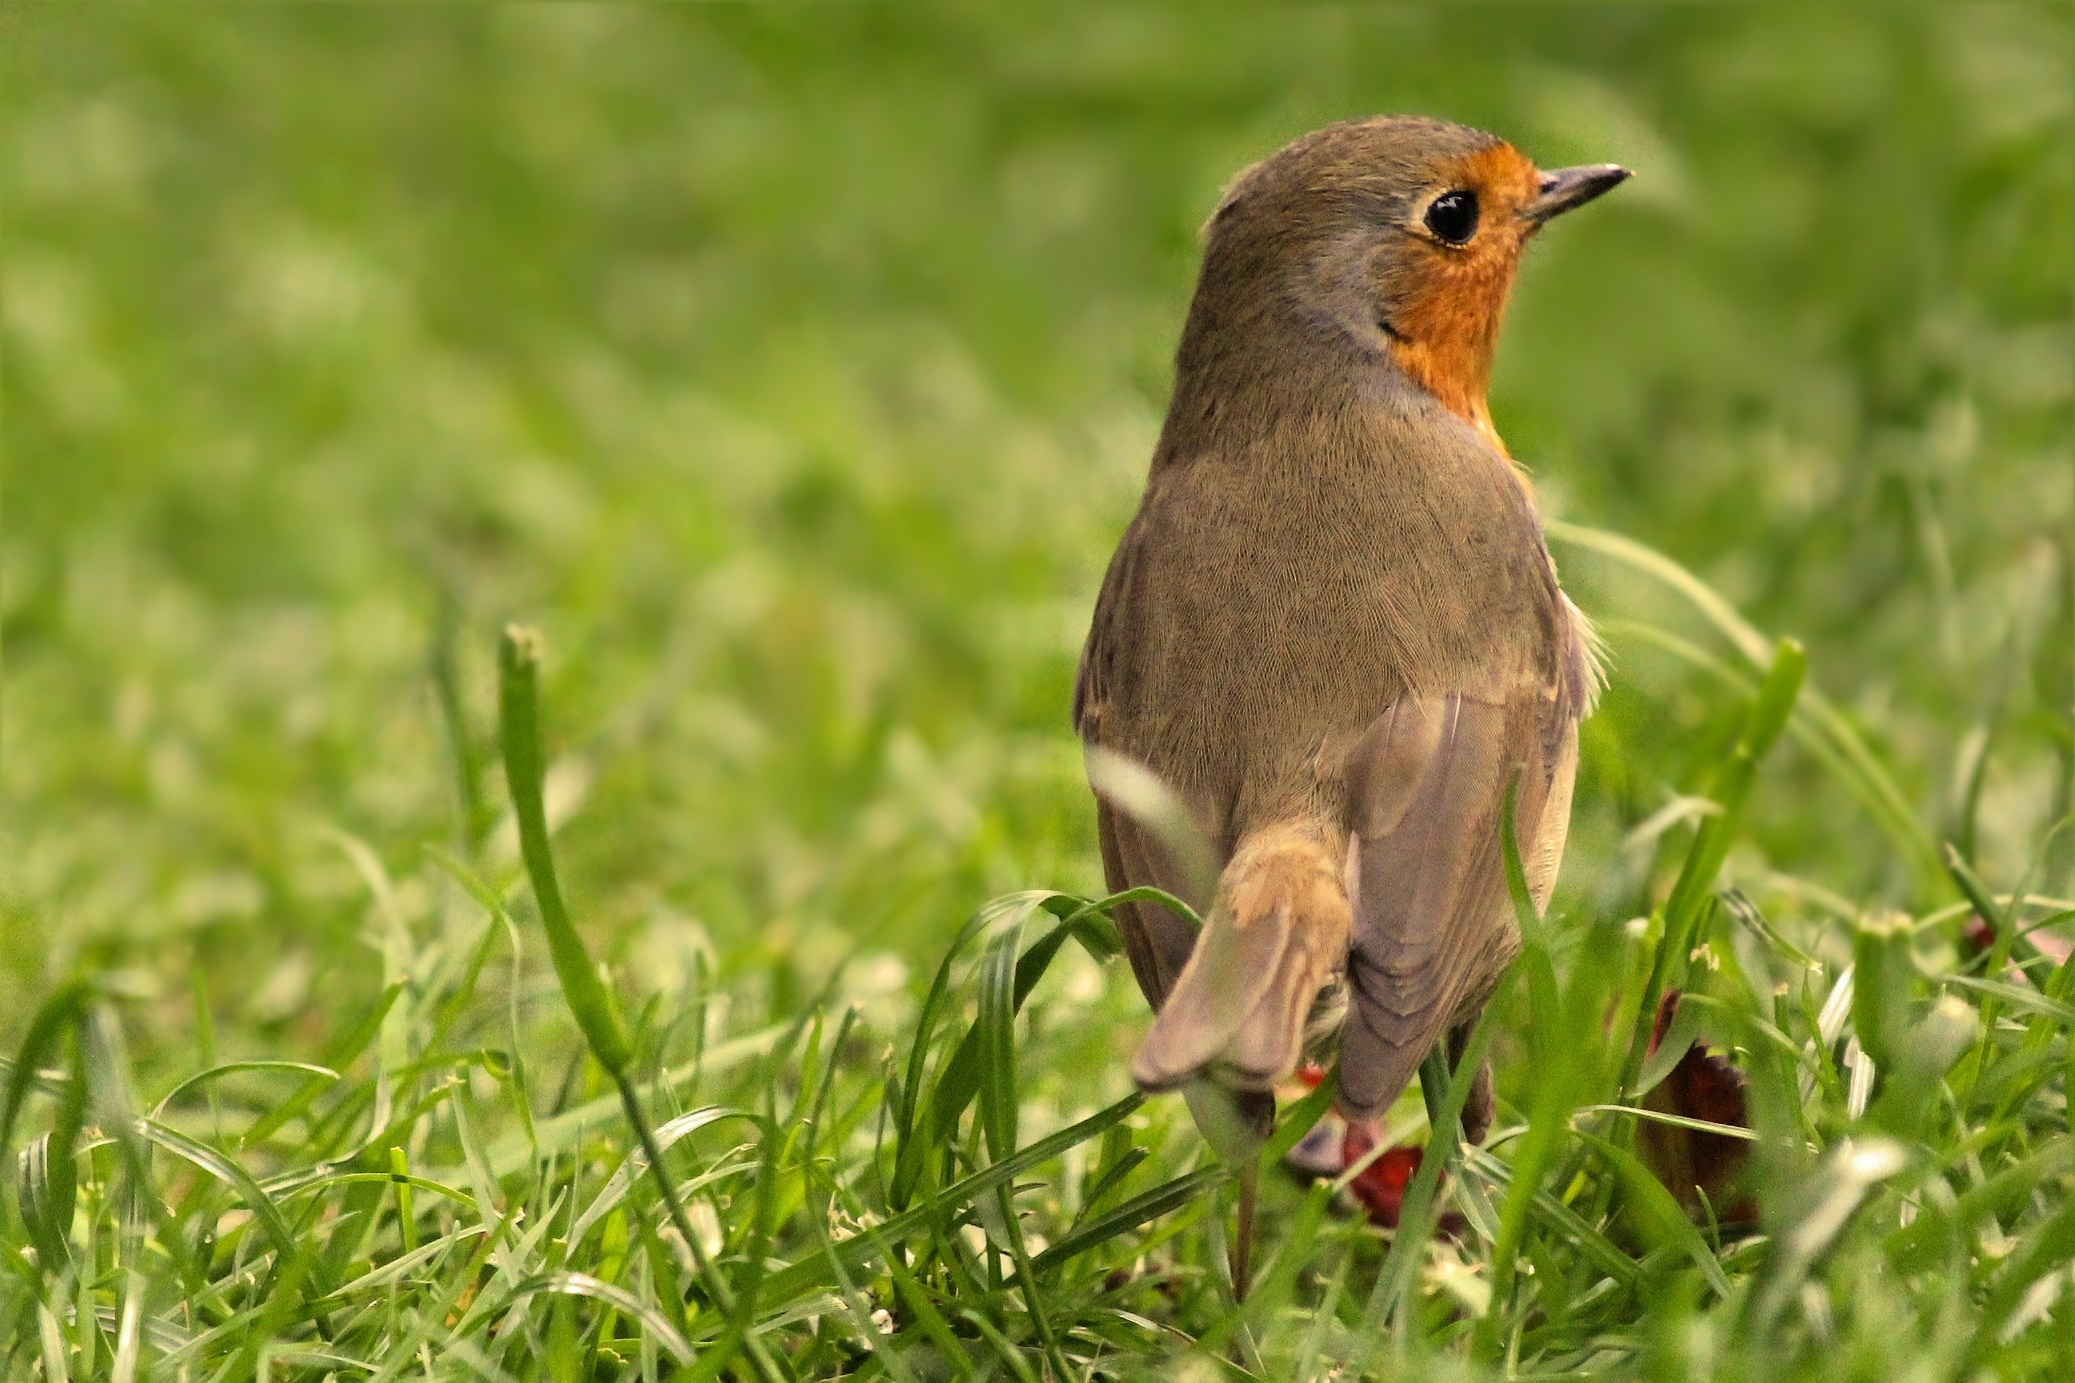
branch, bird, prairie, wildlife, beak, garden, robin, fauna, vertebrate, finch, blackbird, foraging, young animal, old world flycatcher, perching bird, nightingale, european robin